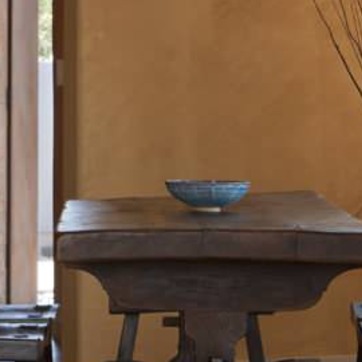
Material: ceramic